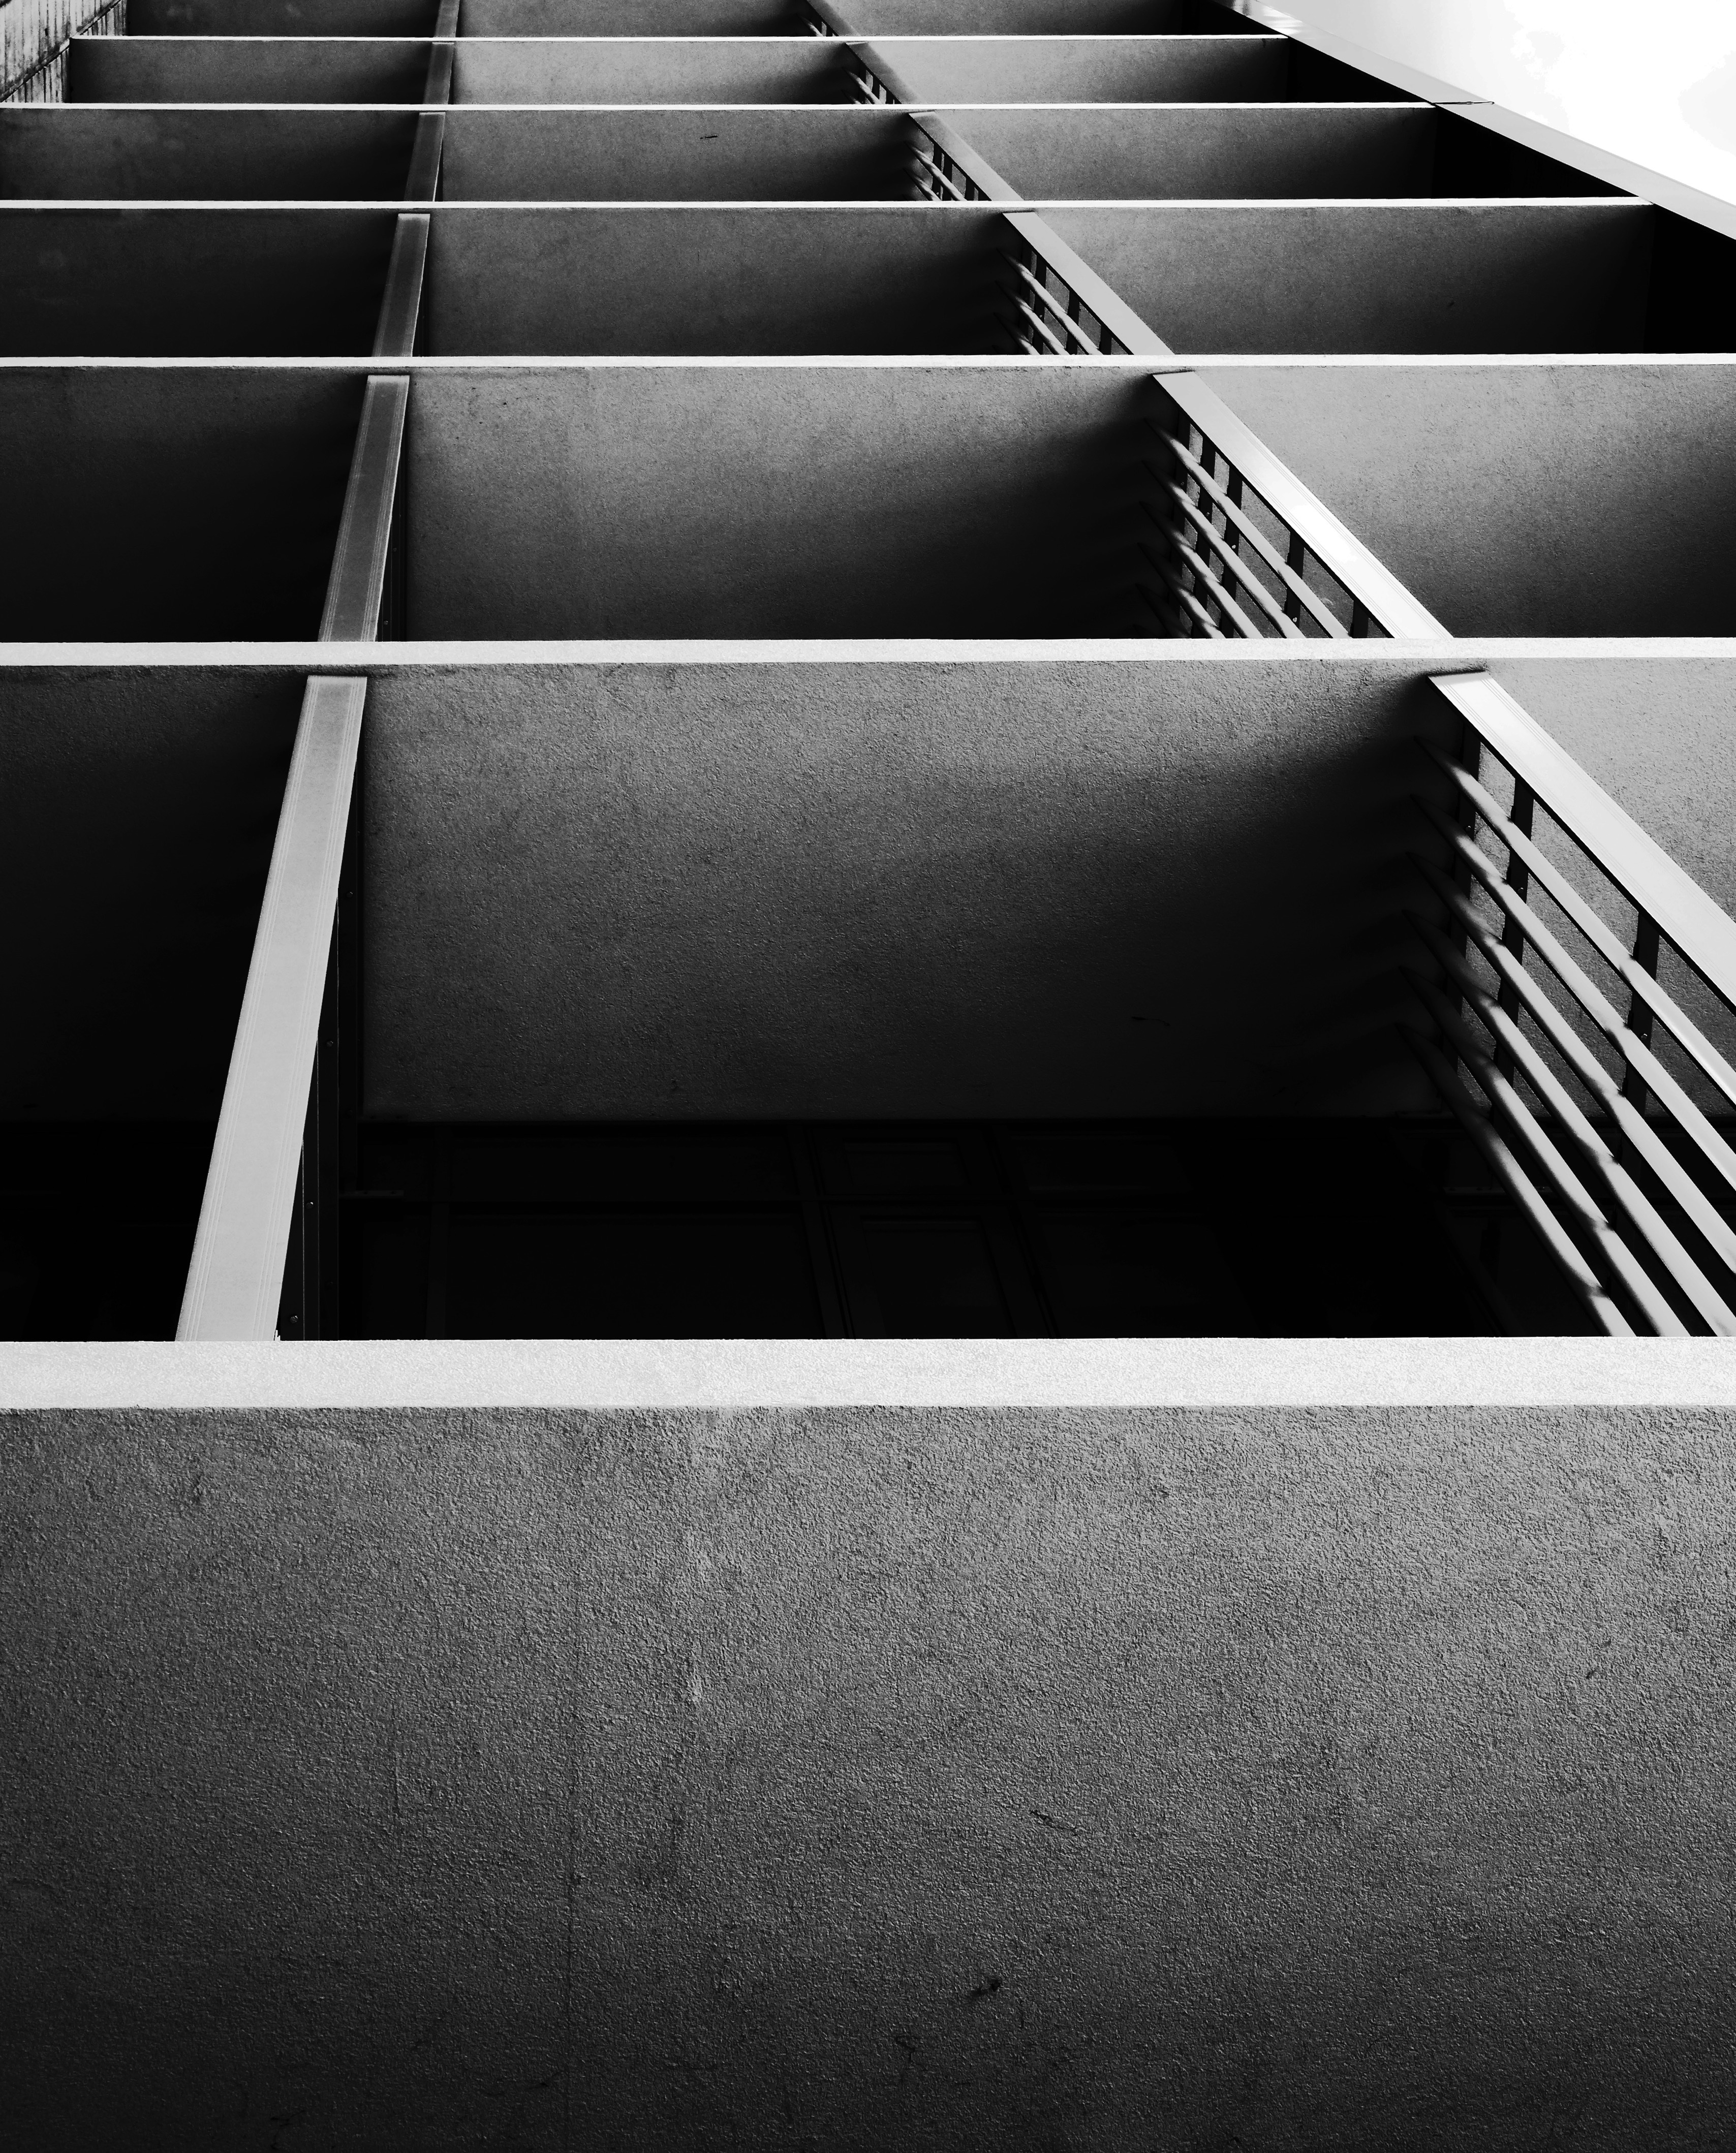
light, black and white, white, line, black, monochrome, design, symmetry, shape, monochrome photography